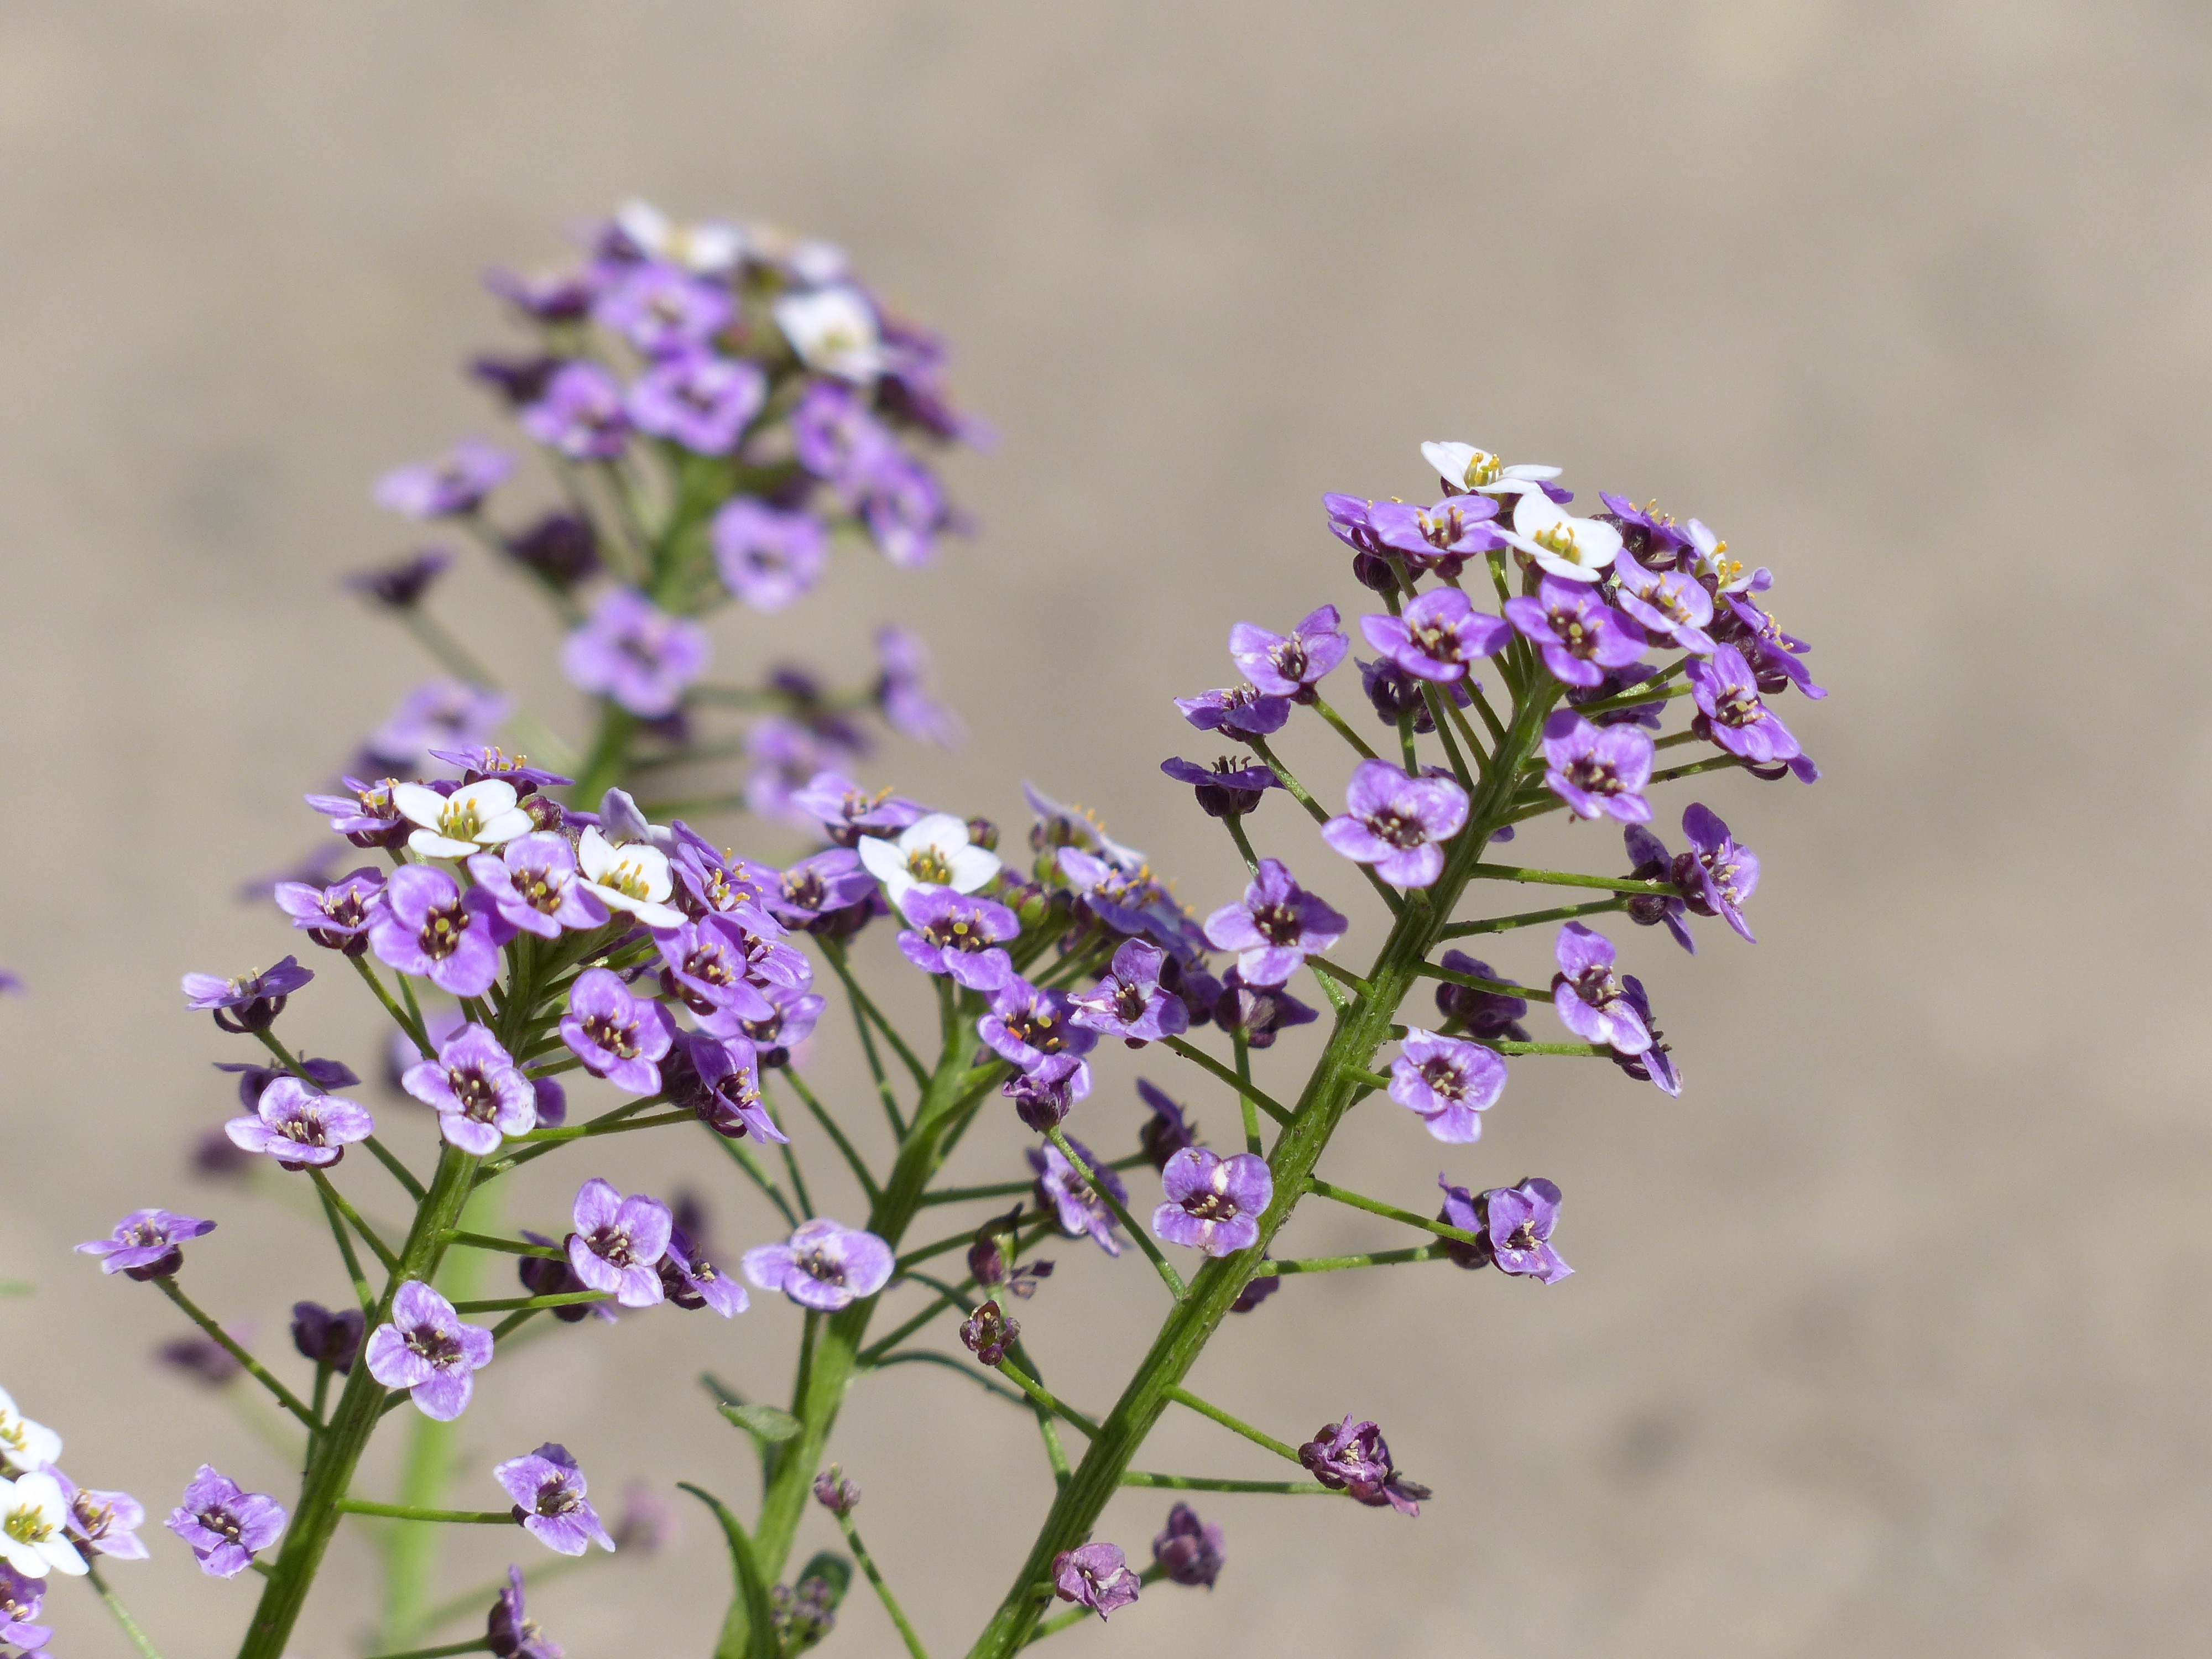
plant, white, flower, purple, herb, small, botany, flora, lavender, wildflower, flowers, violet, inflorescence, cress, flowering plant, annual plant, land plant, english lavender, doldiger cress, arabis ciliata, arabis